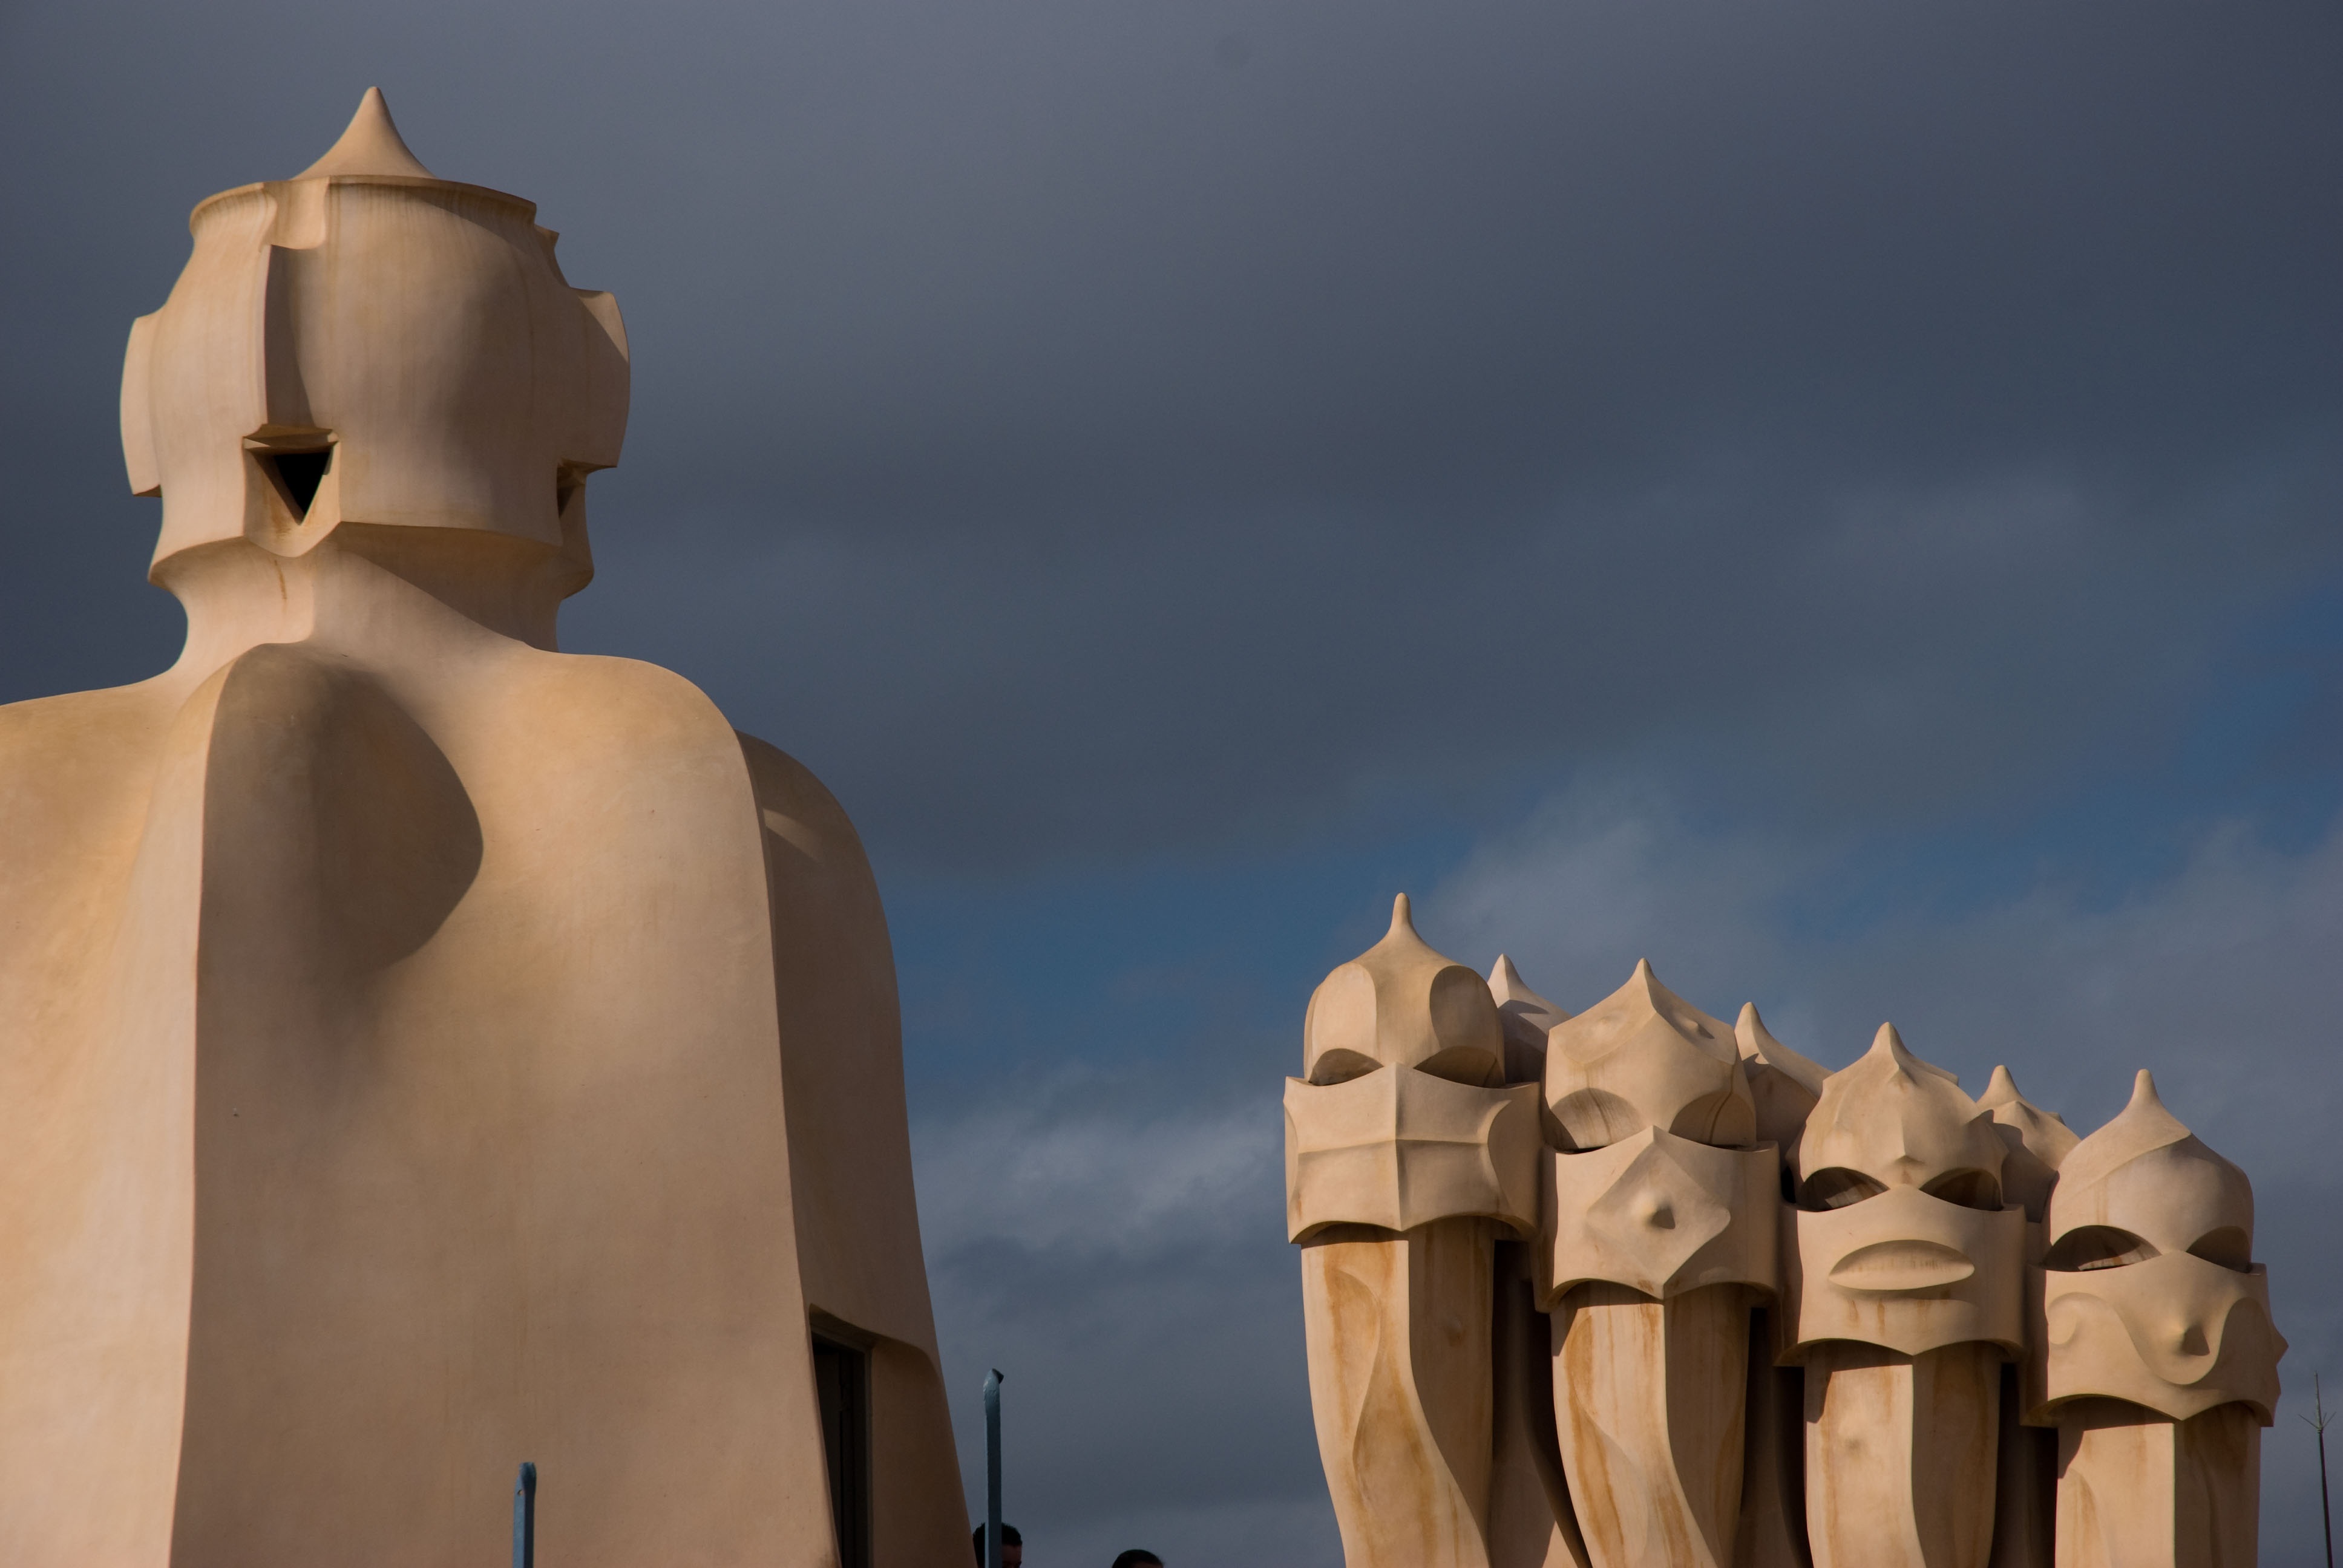
sand, architecture, monument, statue, landmark, barcelona, sculpture, art, temple, screenshot, ancient history